Kangra painting

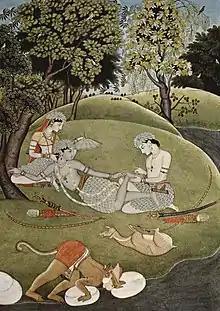
"Rama and Sita in the forest". Kangra, c. 1780. Kronos Collections

The Kangra art style originated in Guler State, a small hill princely state in the Lower Himalayas in the first half of the 18th century when a family of Kashmiri painters trained in the Mughal painting style sought shelter at the court of Raja Dalip Singh (r. 1695–1741) of Guler. The rise of Guler paintings started in what is known as the Early phase of Kangra Kalam. The new arrivals mingled with the local artists and were greatly influenced by the atmosphere of the hills. Instead of painting flattering portraits of their masters and love scenes, the artistes adopted themes of eternal love between Radha and Krishna. The paintings were naturalistic and employed cool, fresh colors. The colors were extracted from minerals, vegetables, and possessed enamel-like luster. Verdant greenery of the landscape, brooks, springs were the recurrent images on the miniatures.